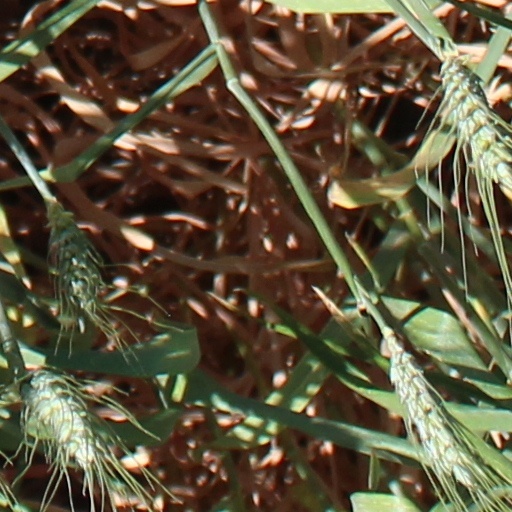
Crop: wheat